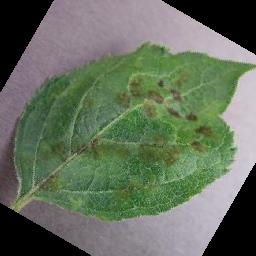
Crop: apple
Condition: scab